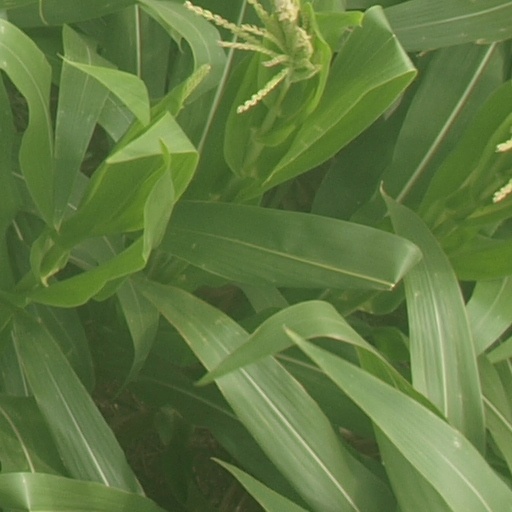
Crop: maize; corn